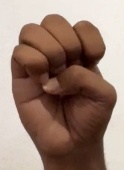
ASL sign: E